William Baxter Collier Fyfe

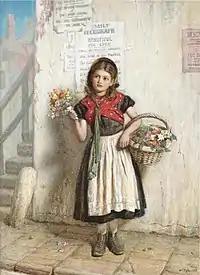
"The flower girl", 1869

William Baxter Collier Fyfe (10 July 1835 – 15 September 1882) was a Scottish genre and portrait painter. He was born at Dundee in 1835. He became at an early age a student of the Royal Scottish Academy, and exhibited his first picture of importance, "Queen Mary resigning her Crown at Loch Leven Castle," in the Exhibition of 1861; but this was surpassed in later years by "The Raid of Ruthven." In 1863 he settled in London, and from that time onward was busily engaged with portraiture, which he varied with landscapes and genre subjects of interest and merit. Some of his most important portraits are those of the Earl and Countess of Dufferin, Admiral Grenfell, Alderman Sir William McArthur, Dr. Lorimer, and John Faed, R.S.A. He died suddenly at his residence in St John's Wood, London in 1882.5